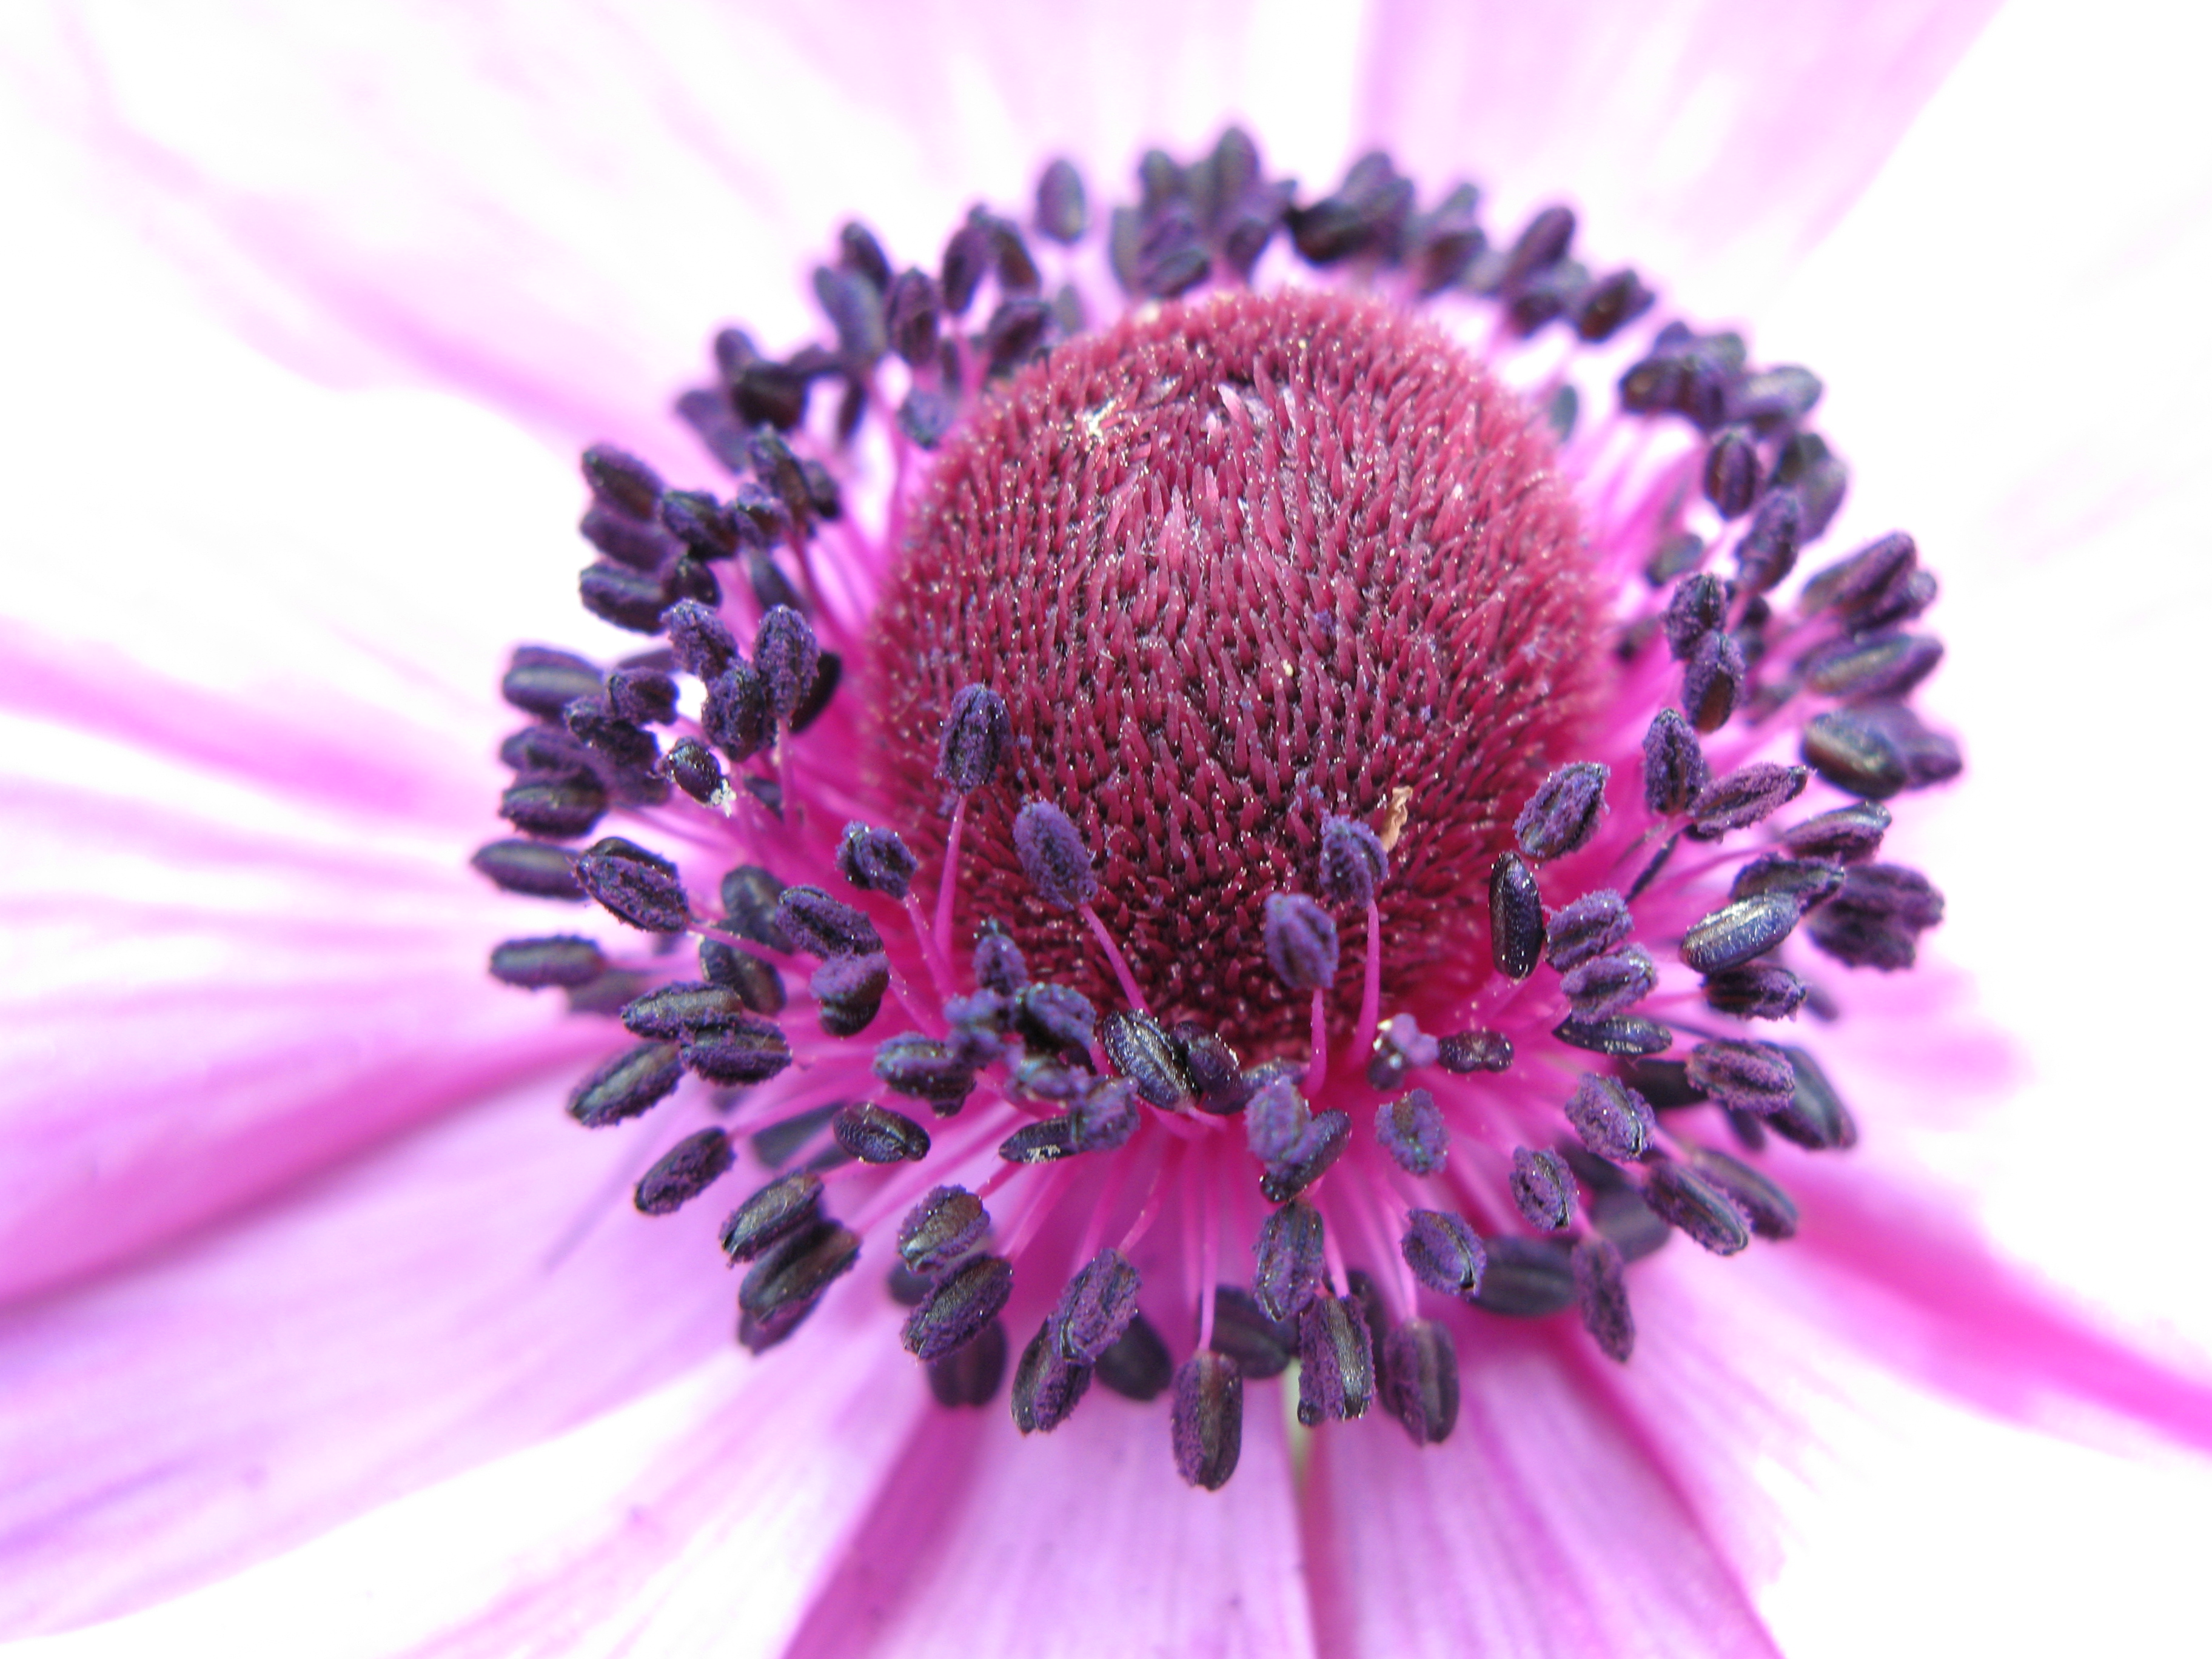
plant, photography, flower, purple, petal, pollen, high, flora, close up, cool image, hires, anemone, nectar, flowerpicturesnolimits, hi, res, resolution, g7, coronaria, themacrogroup, macro photography, flowering plant, daisy family, annual plant, land plant